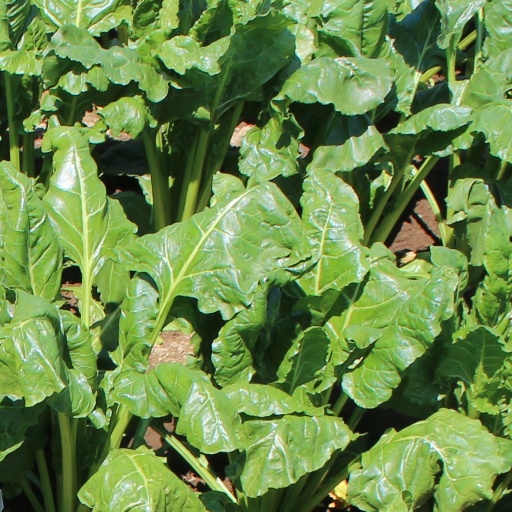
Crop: sugar beet